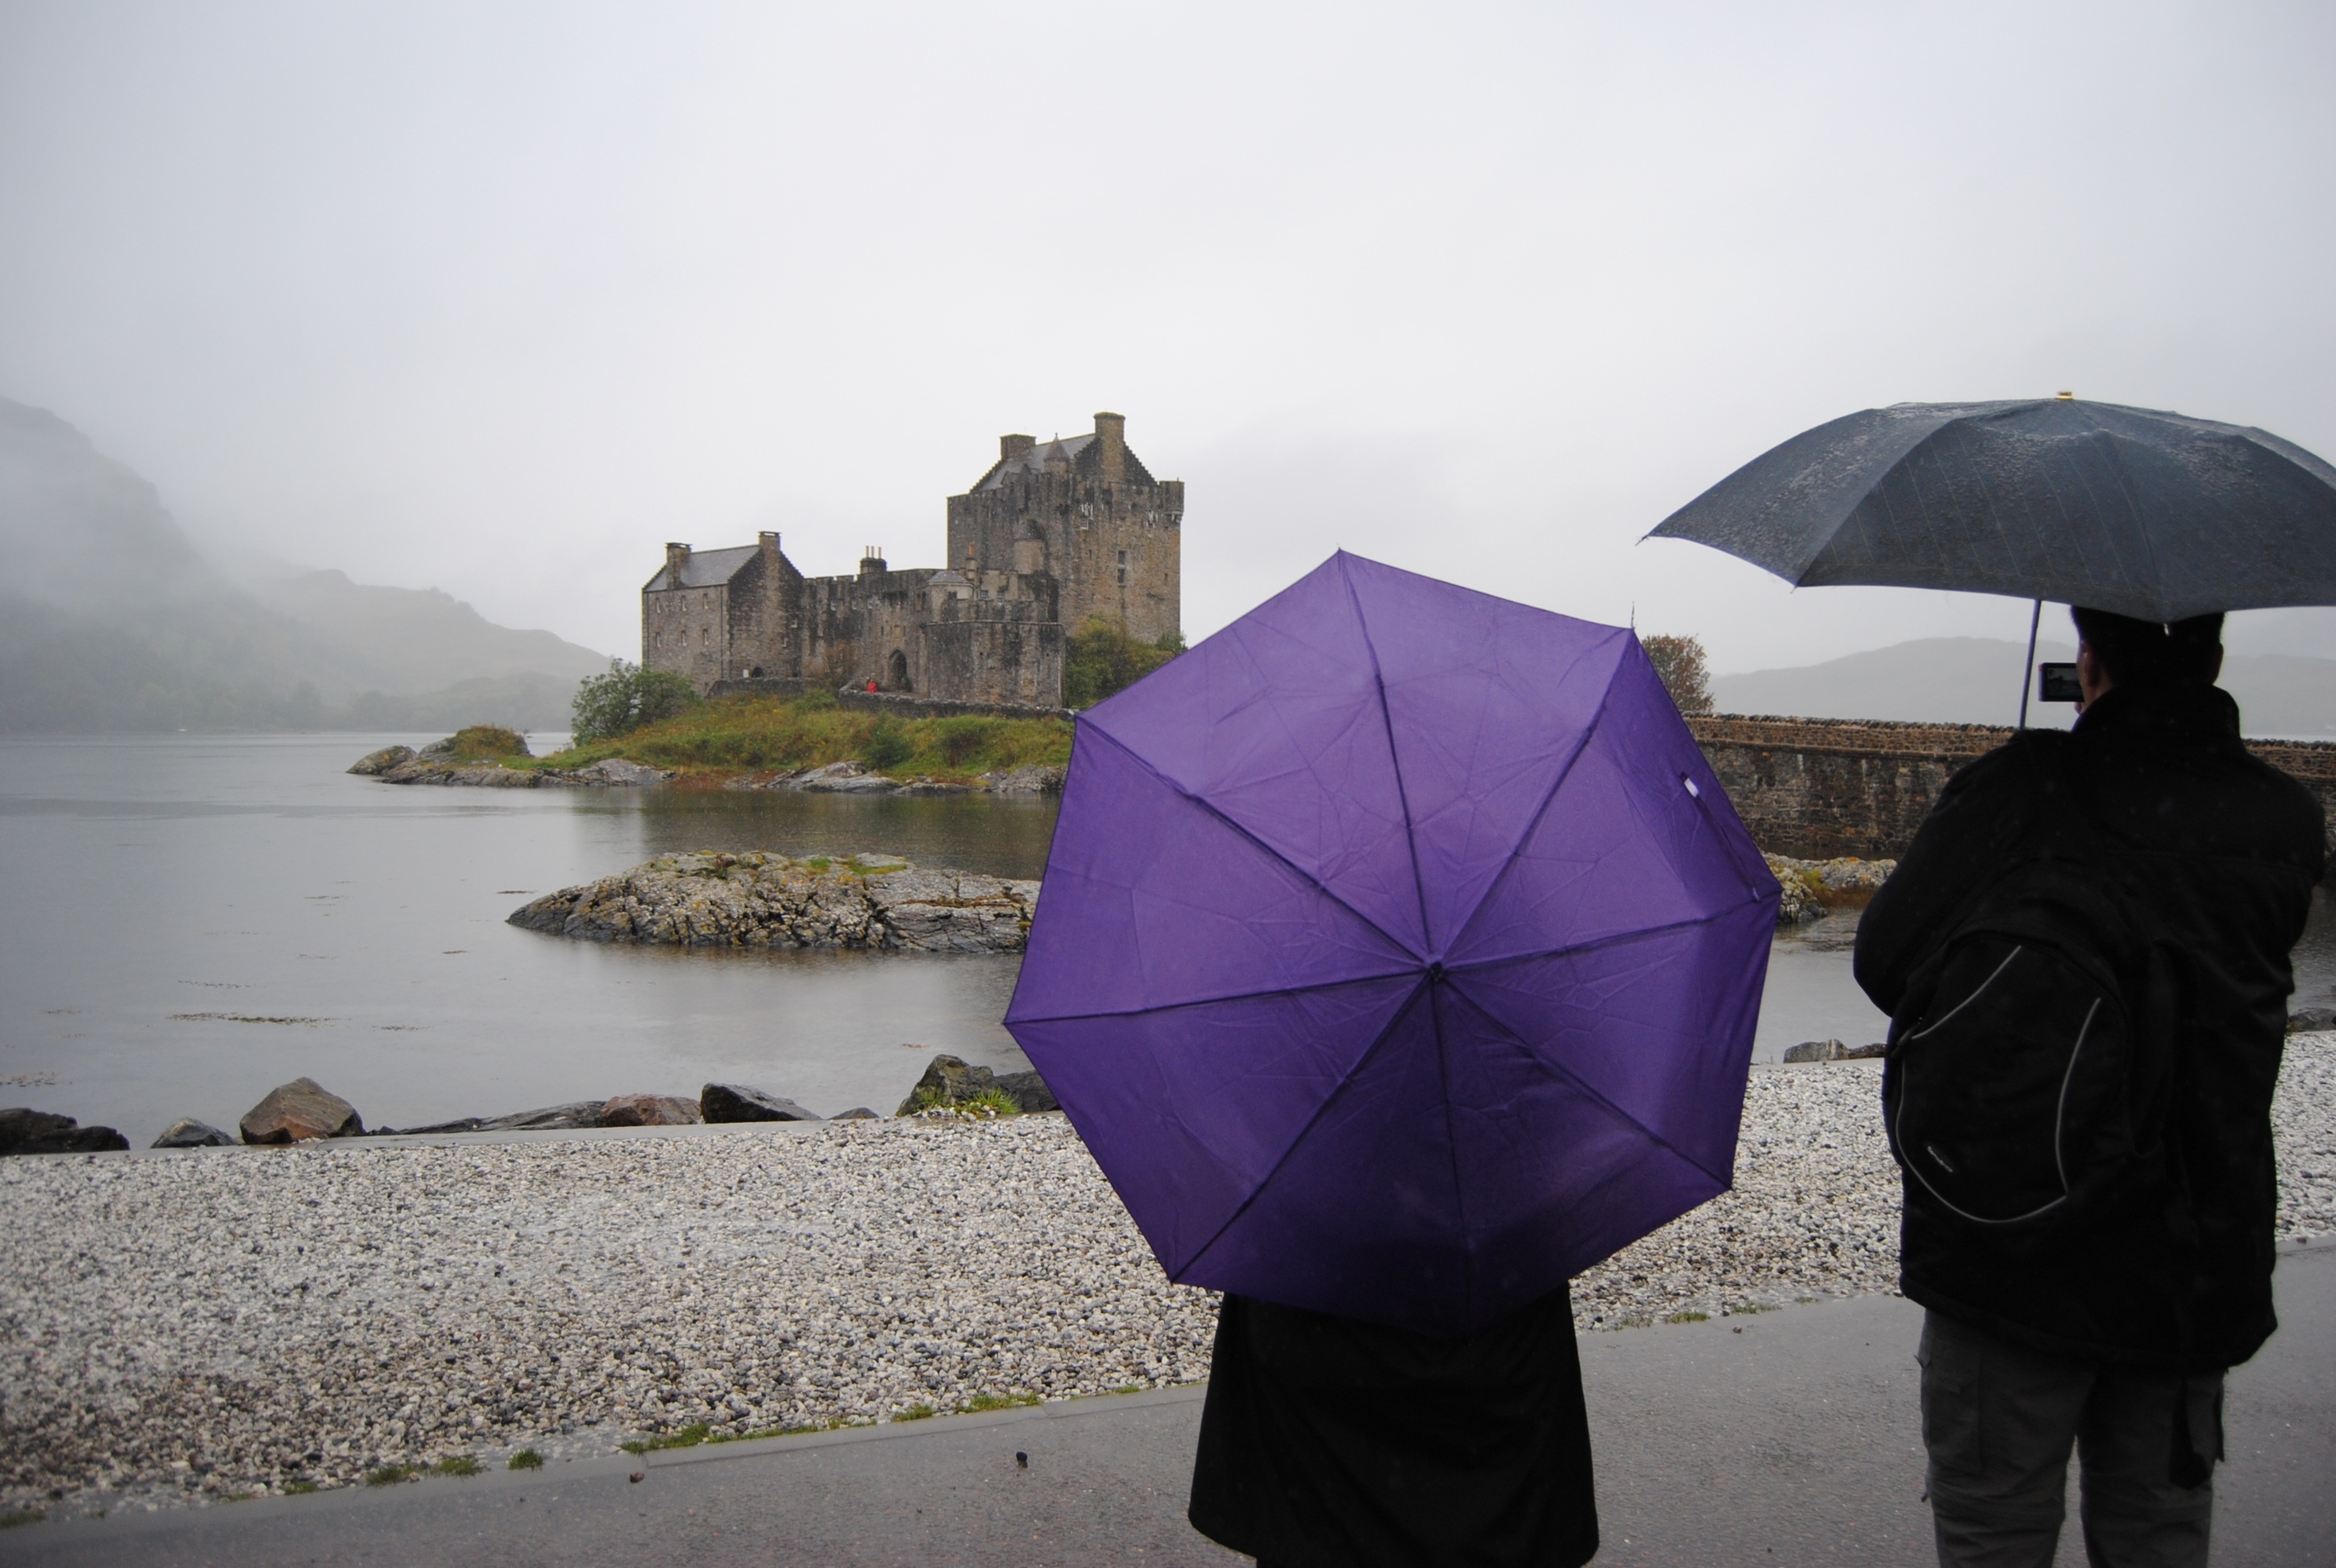
snow, winter, umbrella, color, weather, castle, blue, scotland, eilean donan, fashion accessory